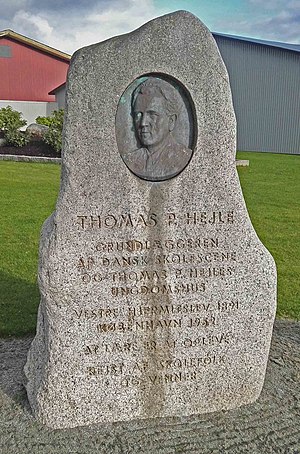
Thomas P. Hejle
Mindesten på Vester Hjermitslev Torv
Mindesten for Thomas P. Hejle på Vester Hjermitslev Torv med inskriptionen:Grundlæggeren af Dansk Skolescene og Thomas P. Hejles UngdomshusVestre Hiermerslev 1891København 1952At lære er at opleveRejst af skolefolk og venner
Thomas Peter Hejle var en dansk lærer, skuespiller og manuskriptforfatter.